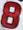
Number: 8